History of Houston

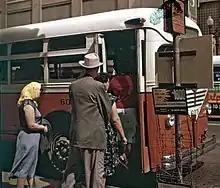
Bus stop in Houston, 1956

When World War II started, tonnage levels fell at the port and five shipping lines ended service. April 1940 saw streetcar service replaced by buses. Robertson Stadium, then known as Houston Public School Stadium, was erected from March 1941 to September 1942. Also that year, Pan Am started air service. World War II sparked the reopening of Ellington Field. The Cruiser "Houston" was named after the city. It sank after a vicious battle in Java, Indonesia in 1942. August 1942 also saw the new City Manager government enacted. The M. D. Anderson Foundation formed the Texas Medical Center in 1945. That same year, the University of Houston separated from HISD and became a private university. Aircraft and shipbuilding became large industries in Texas as a result of the war. Tonnage rose after the end of the war in 1946. During the same year, E. W. Bertner gave away 161 acres (0.65 km) of land for the Texas Medical Center. Suburban Houston came to be in the period from 1946 to 1950. When Oscar F. Holcombe took his eighth term in 1946, he abandoned a city manager type of government. Foley's department store opened in 1947. The Alley Theatre got its first performance in 1947.